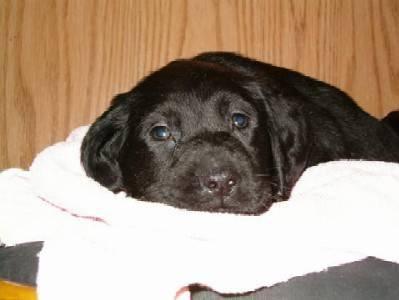
dog